Caguas Museum of Folk Arts

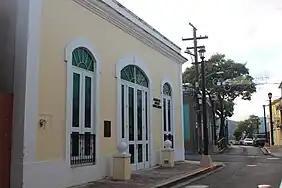
View of the museum from Betances Street.

The Caguas Museum of Folk Arts (Spanish: "Museo de Artes Populares" "de Caguas") is an art museum located in Caguas Pueblo, the downtown and administrative area of the municipality of Caguas, Puerto Rico.